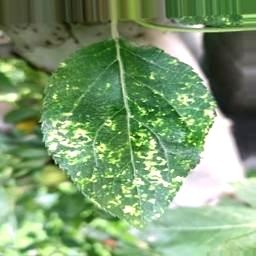
Label: Apple_Mosaic